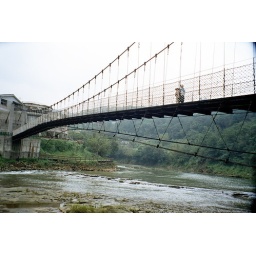
Shifen bridge over water with